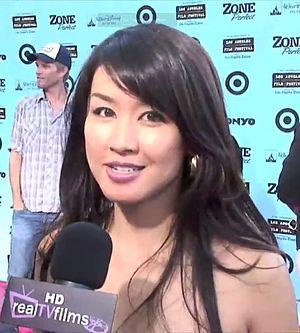
Eriko Tamura, alias Eriko est une actrice, ex-chanteuse et idole japonaise.